Dixie Lee

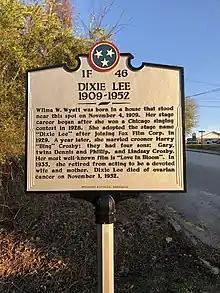
Dixie Lee (1F 46) Tennessee State Historical Marker near Wilma Wyatt's birthplace in Harriman, Tennessee

Crosby's biographer Gary Giddins describes Dixie Lee as a shy, private person with a sensible approach to life. Giddins recounts that Dixie and Bing, as young marrieds, were often invited to parties where liquor was plentiful, and Dixie drank socially to keep up with Bing. She succeeded in curbing Bing's alcohol consumption, but her own alcoholism worsened. This led to problems with the marriage and divorce was briefly contemplated by Bing in January 1941. In January 1945, Dixie Lee was rushed to St. Vincent's Hospital after collapsing with a "respiratory infection". Crosby accompanied his wife to the hospital in an ambulance and remained at her bedside during the night. A later article in "Picturegoer" magazine suggested that she had taken an accidental overdose of sleeping tablets and that her life was in the balance for over a week.